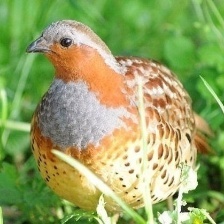
Species: CHINESE BAMBOO PARTRIDGE
Scientific name: BAMBUSICOLA THORACICUS
ImageNet parent category: partridge